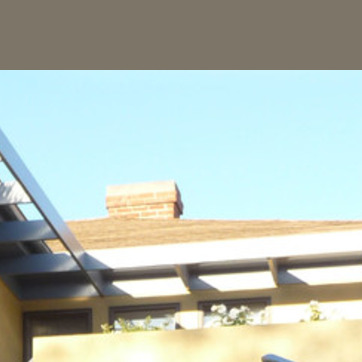
Material: sky